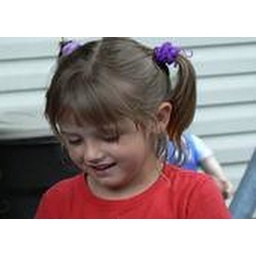
Miss Chris in her cute pig tails